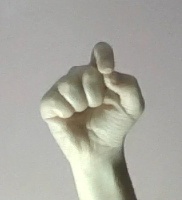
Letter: fa